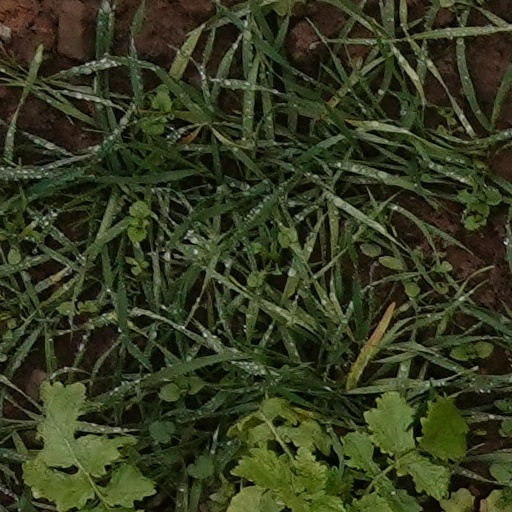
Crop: wheat